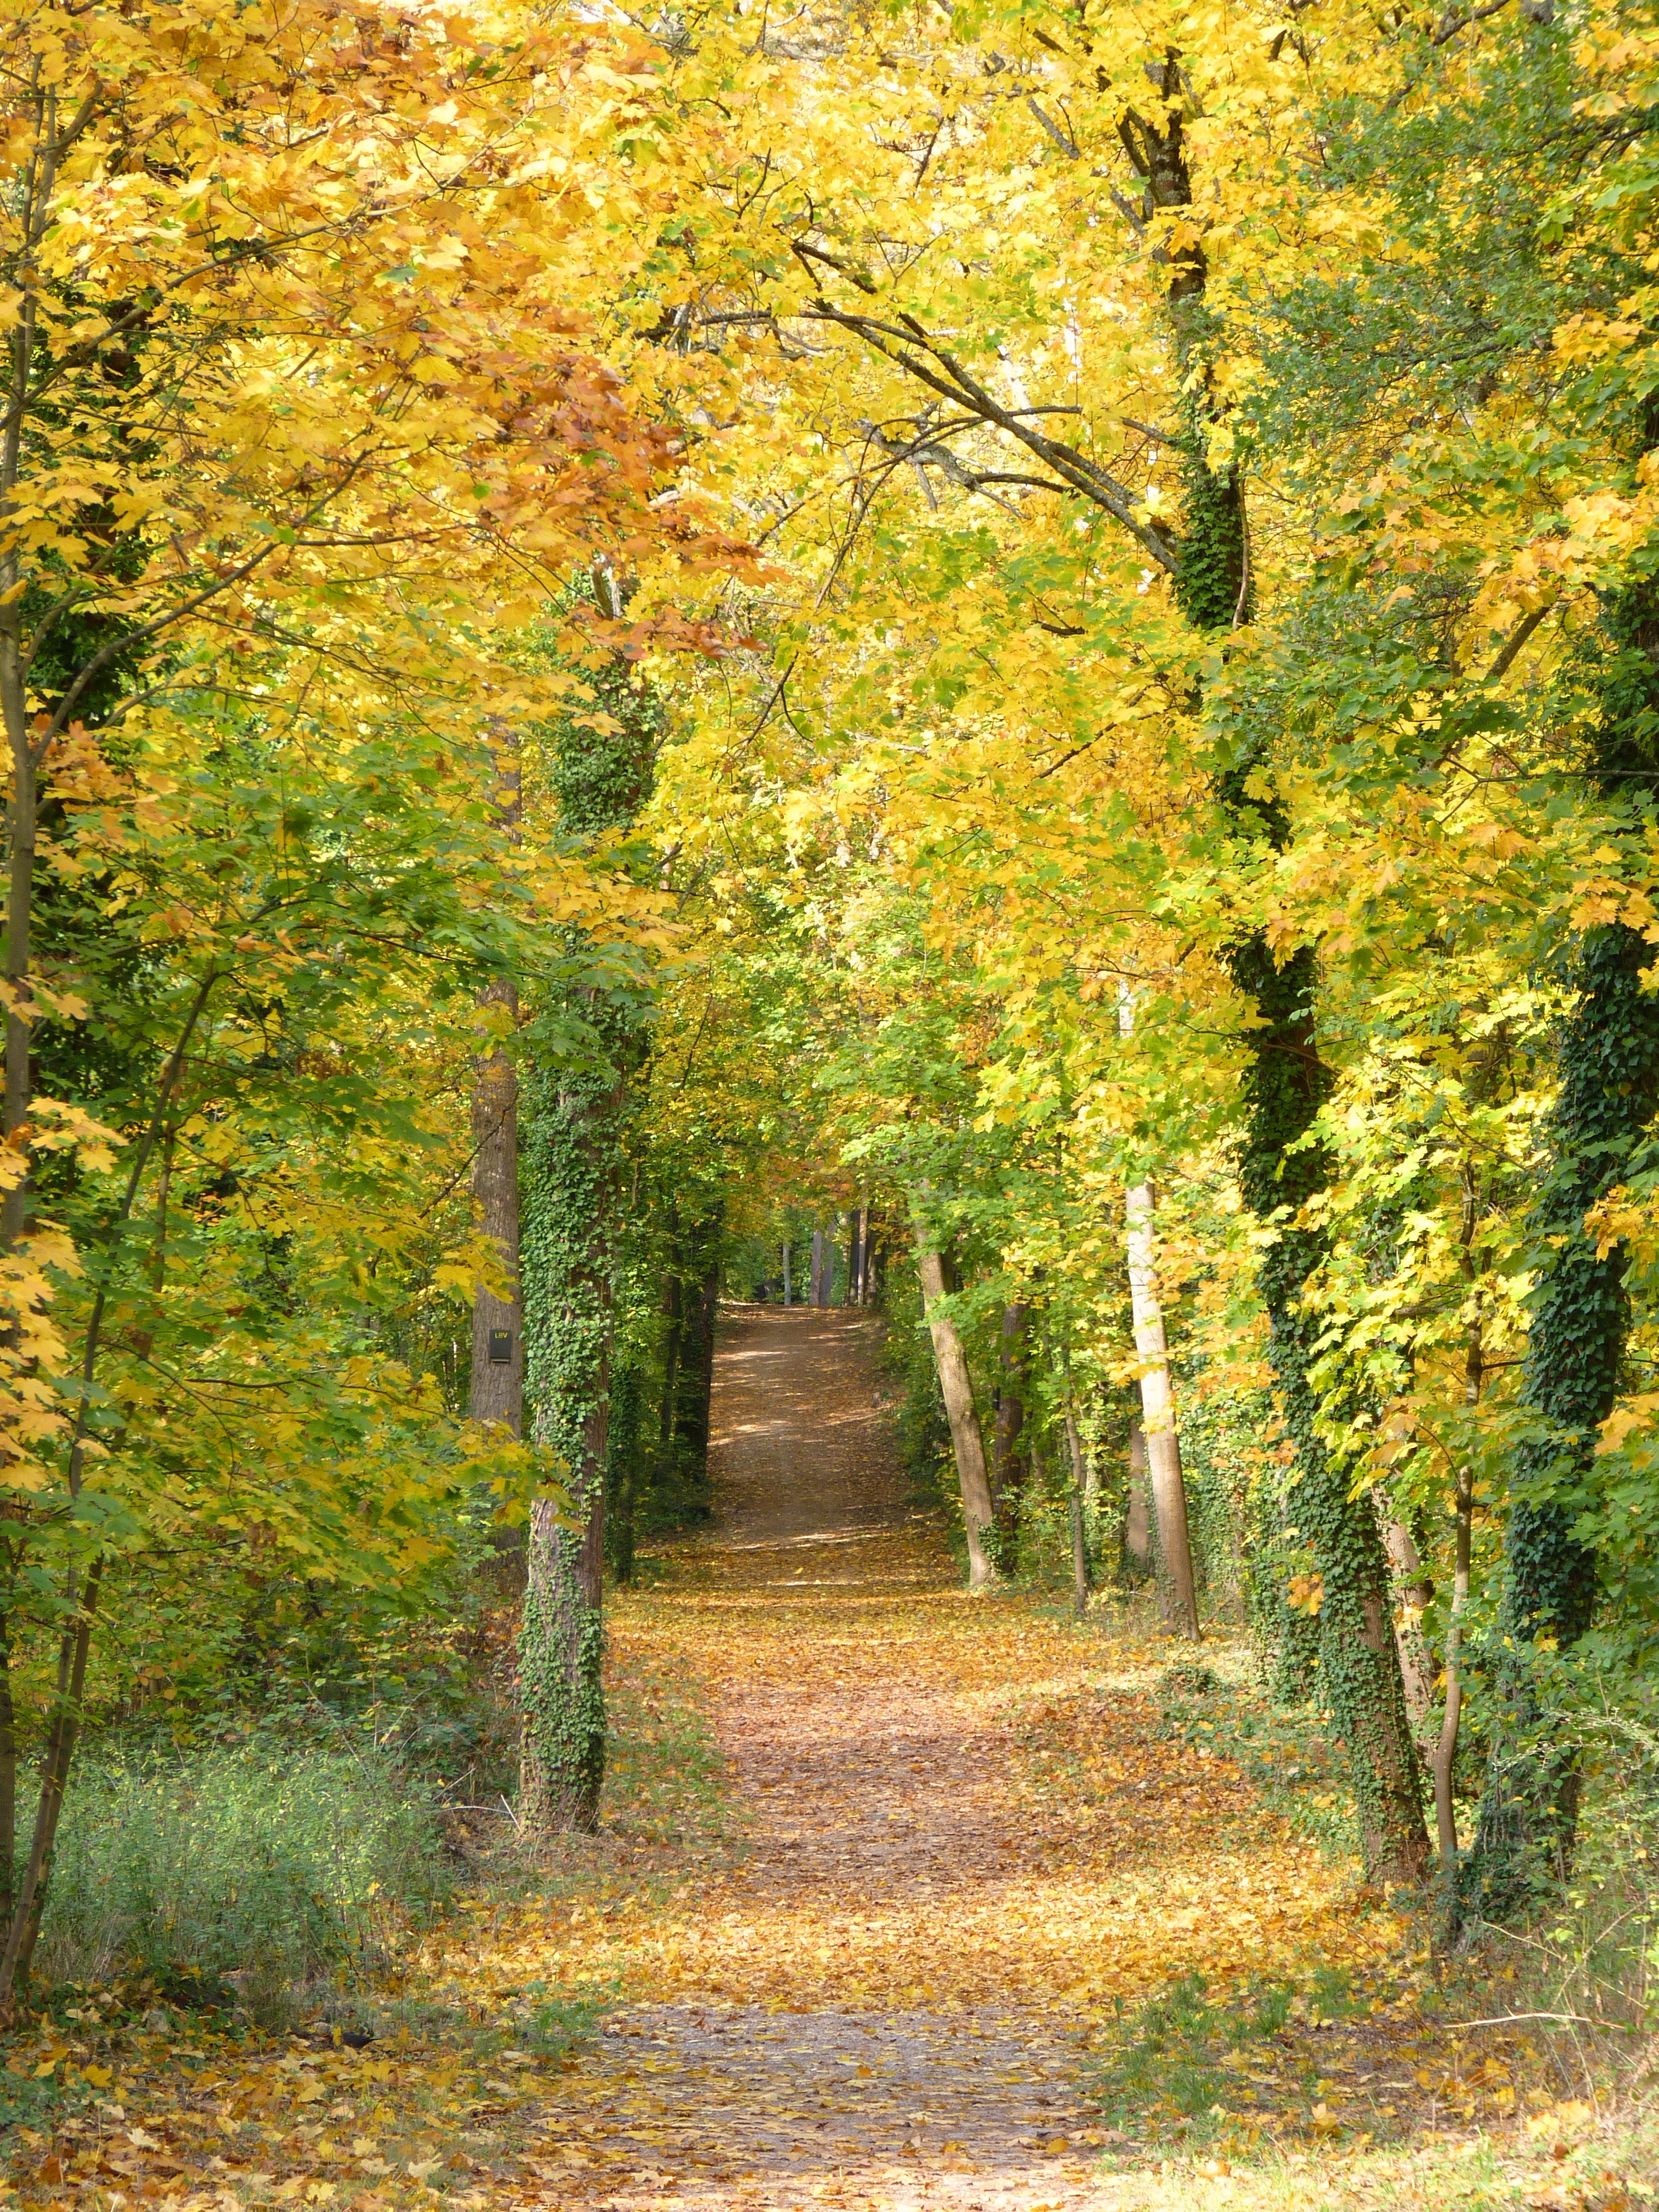
landscape, tree, nature, forest, plant, trail, meadow, sunlight, leaf, autumn, colorful, season, trees, autumn mood, leaves, sunny, deciduous, grove, woodland, habitat, away, fall foliage, ecosystem, flowering plant, natural environment, woody plant, temperate broadleaf and mixed forest, land plant